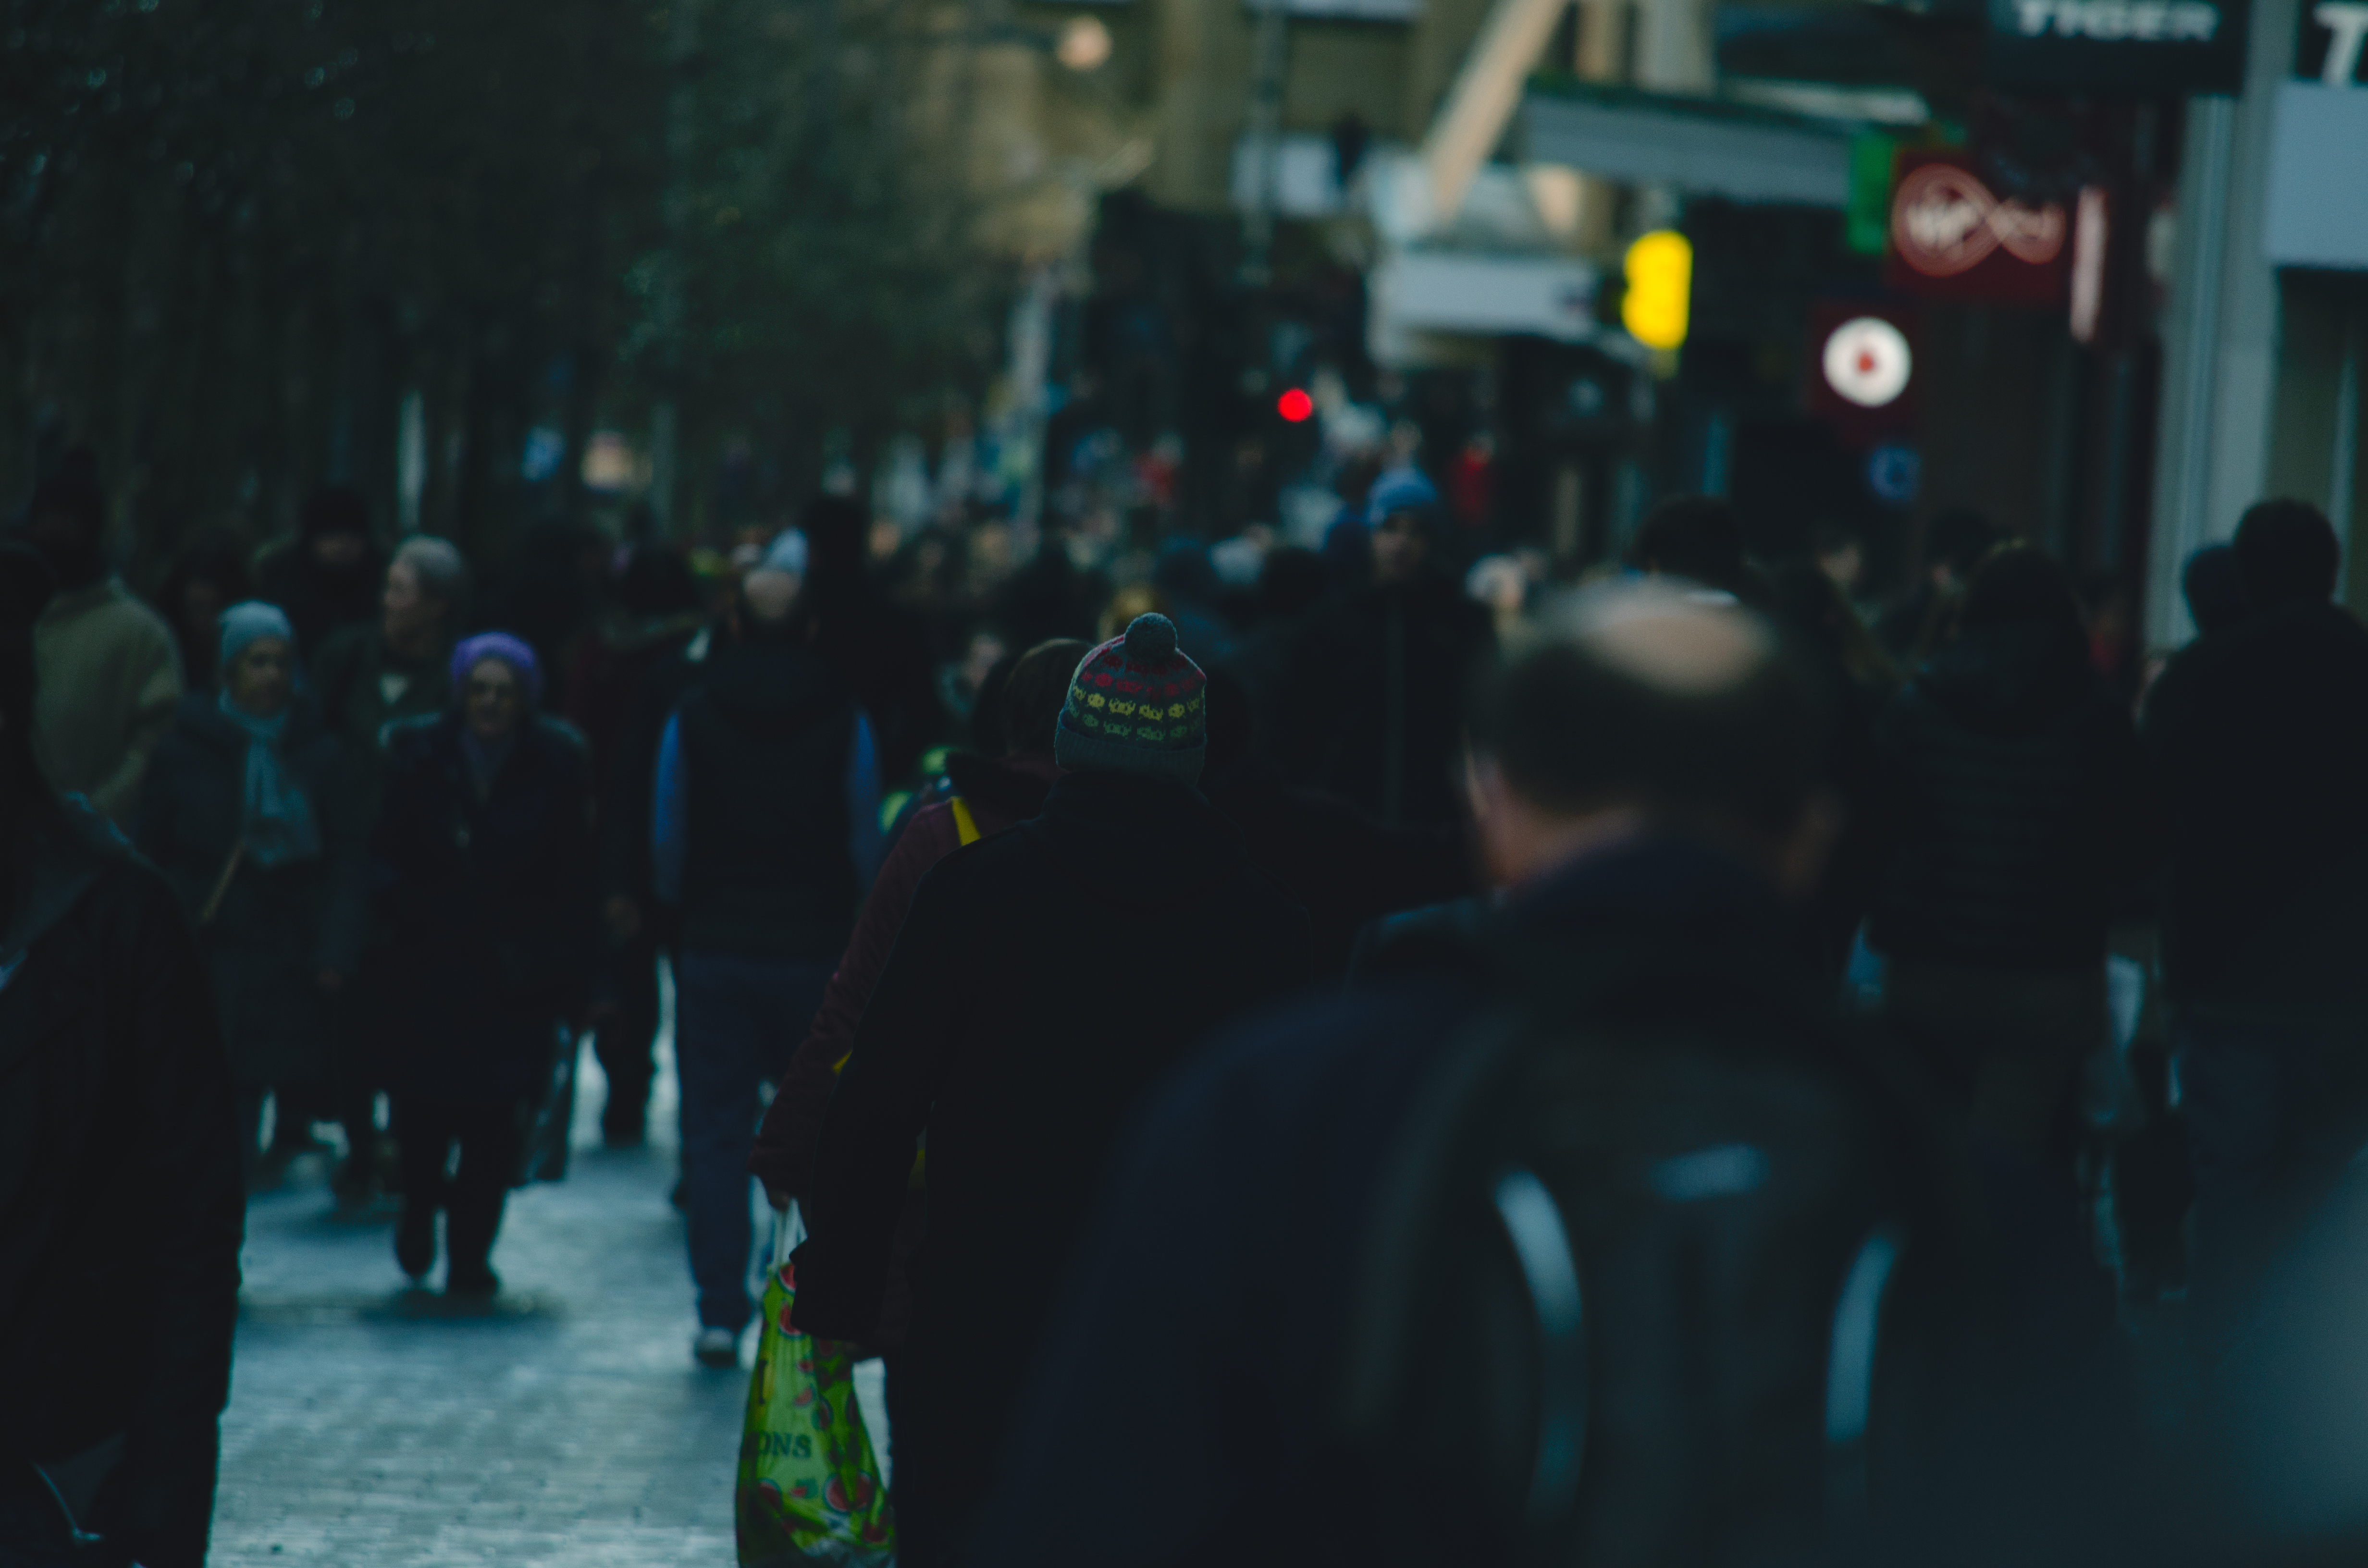
outdoor, walking, people, night, sidewalk, urban, crowd, dusk, publicdomain, commuters, nightclub